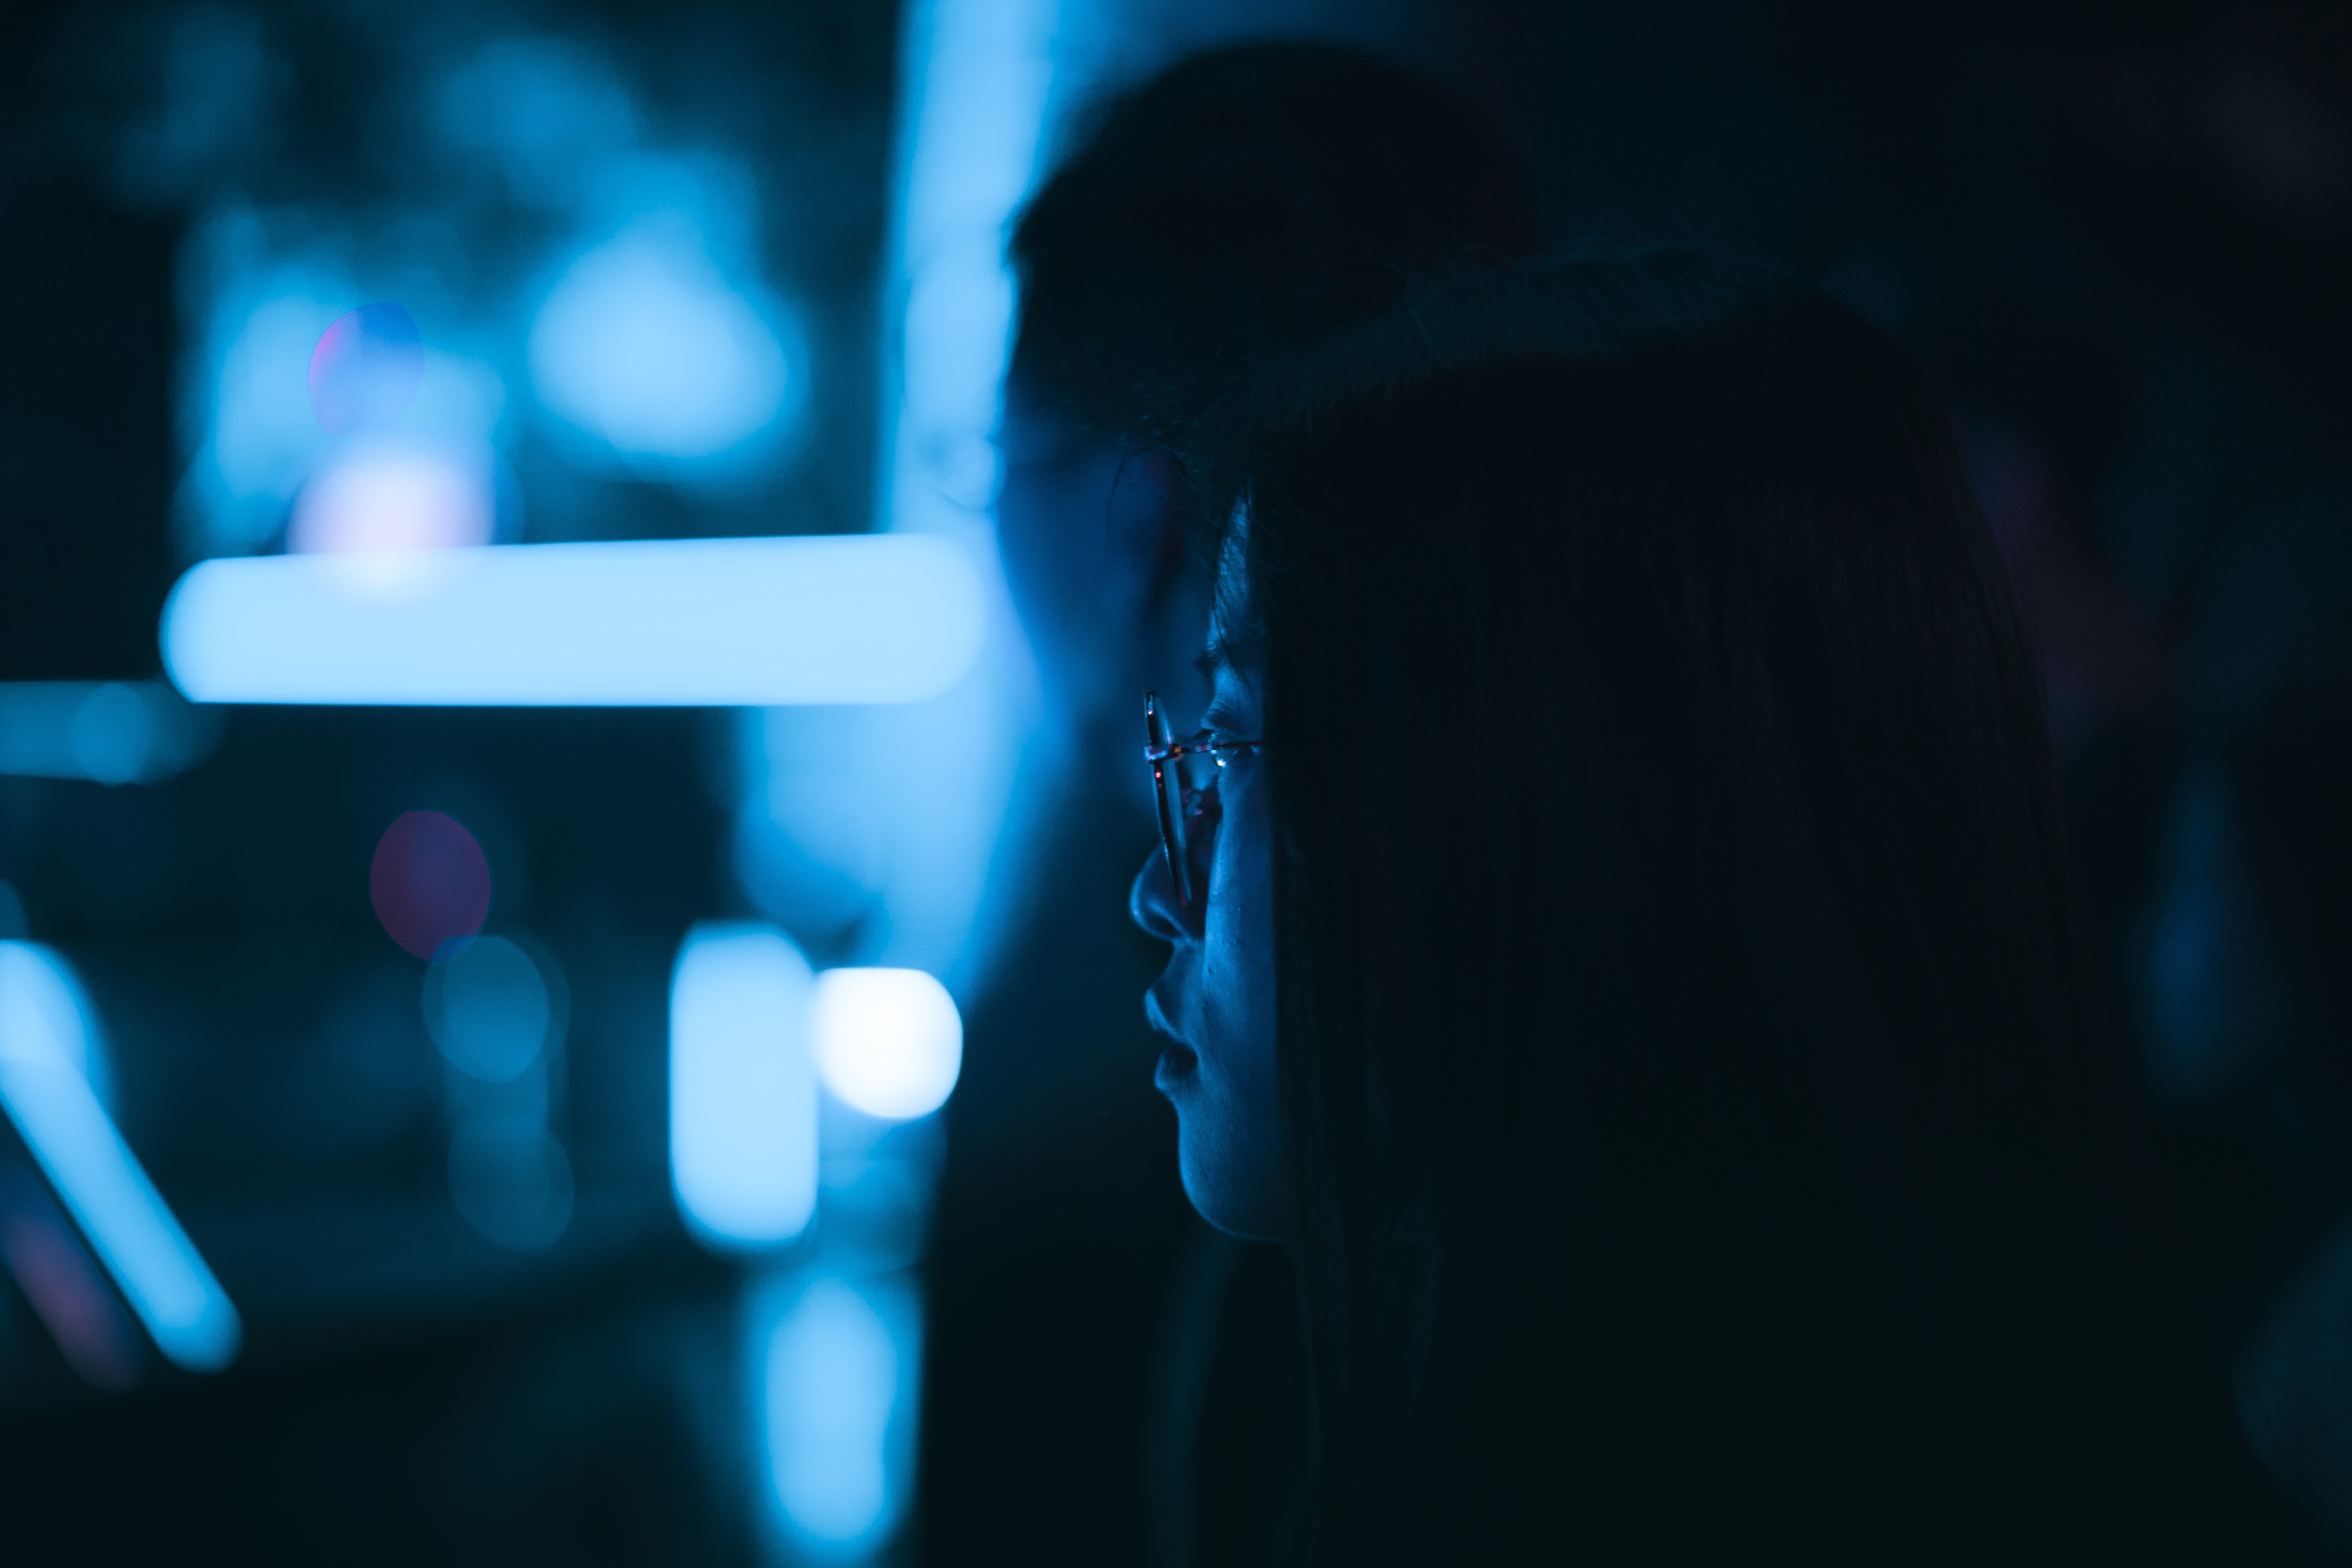
light, night, color, darkness, blue, lighting, computer wallpaper